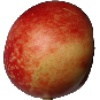
Label: nectarine